Hellenic Airlines

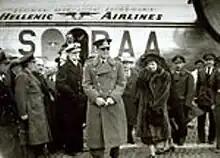
The delivery of a refurbished B-24 Liberator to Hellenic Airlines at Heathrow Airport in 1947. King Paul of Greece, who had just ascended the throne, and Queen Frederika are in the background.

In the post-World War II era, in order to foster competition in the Greek airline industry, the Greek government chartered a total of 4 airlines; Technical and Aeronautical Exploitations, or TAE, was a privately owned airline that had ceased operation prior to the Second World War but had resumed operations. Hellenic Airlines was founded in 1947, along with Air Transport of Greece and Daedalus Airlines.